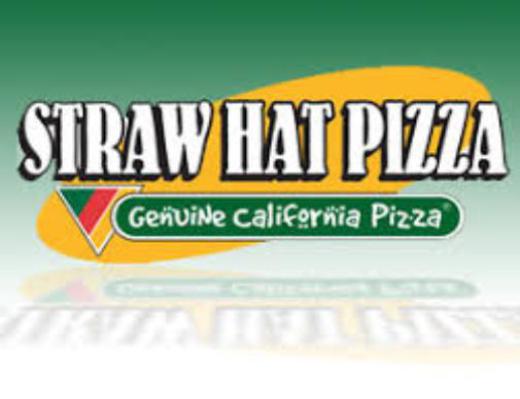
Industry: Food